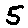
Label: 5